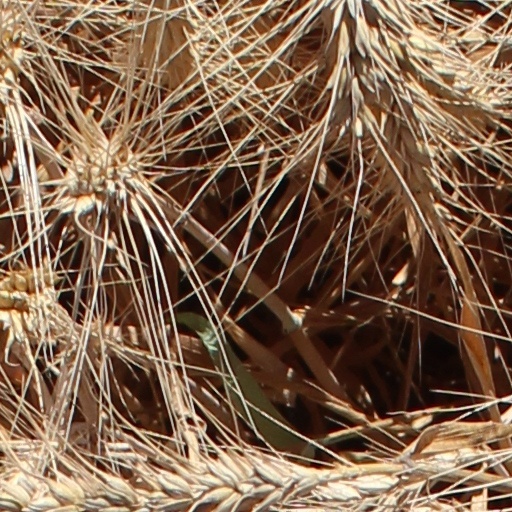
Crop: wheat